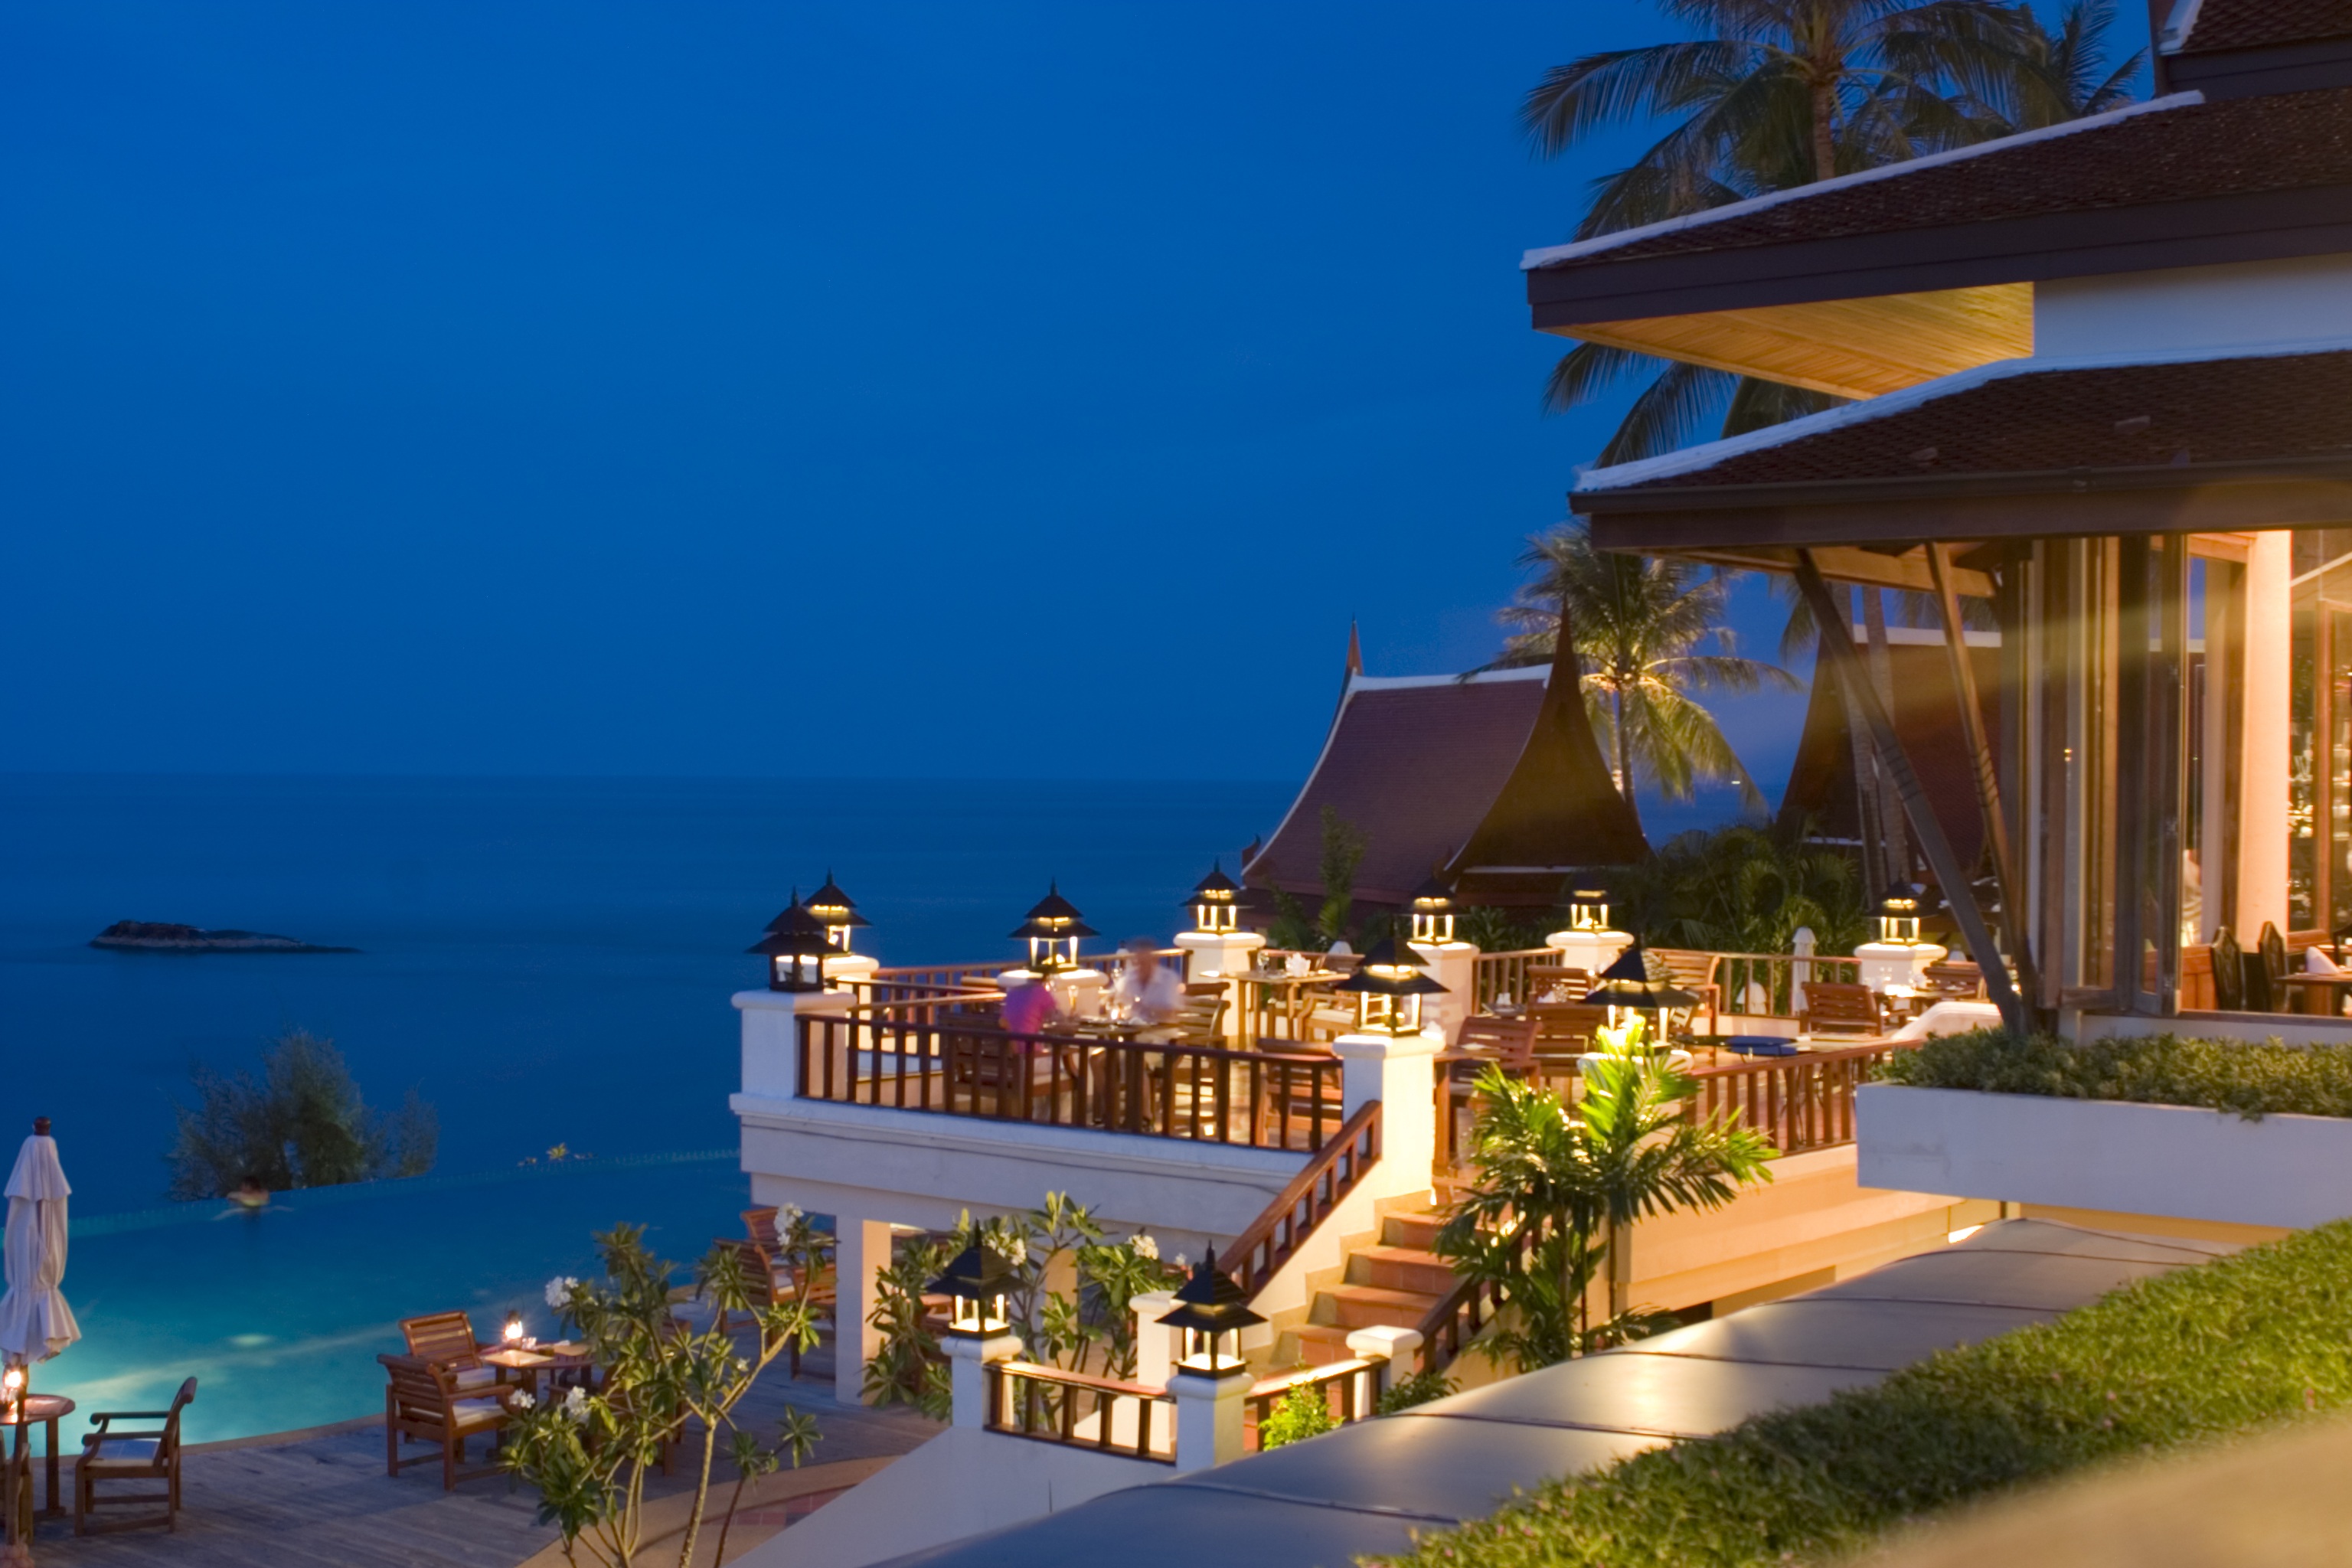
sea, villa, mansion, palace, vacation, travel, dusk, holiday, lights, hotel, resort, estate, exotic